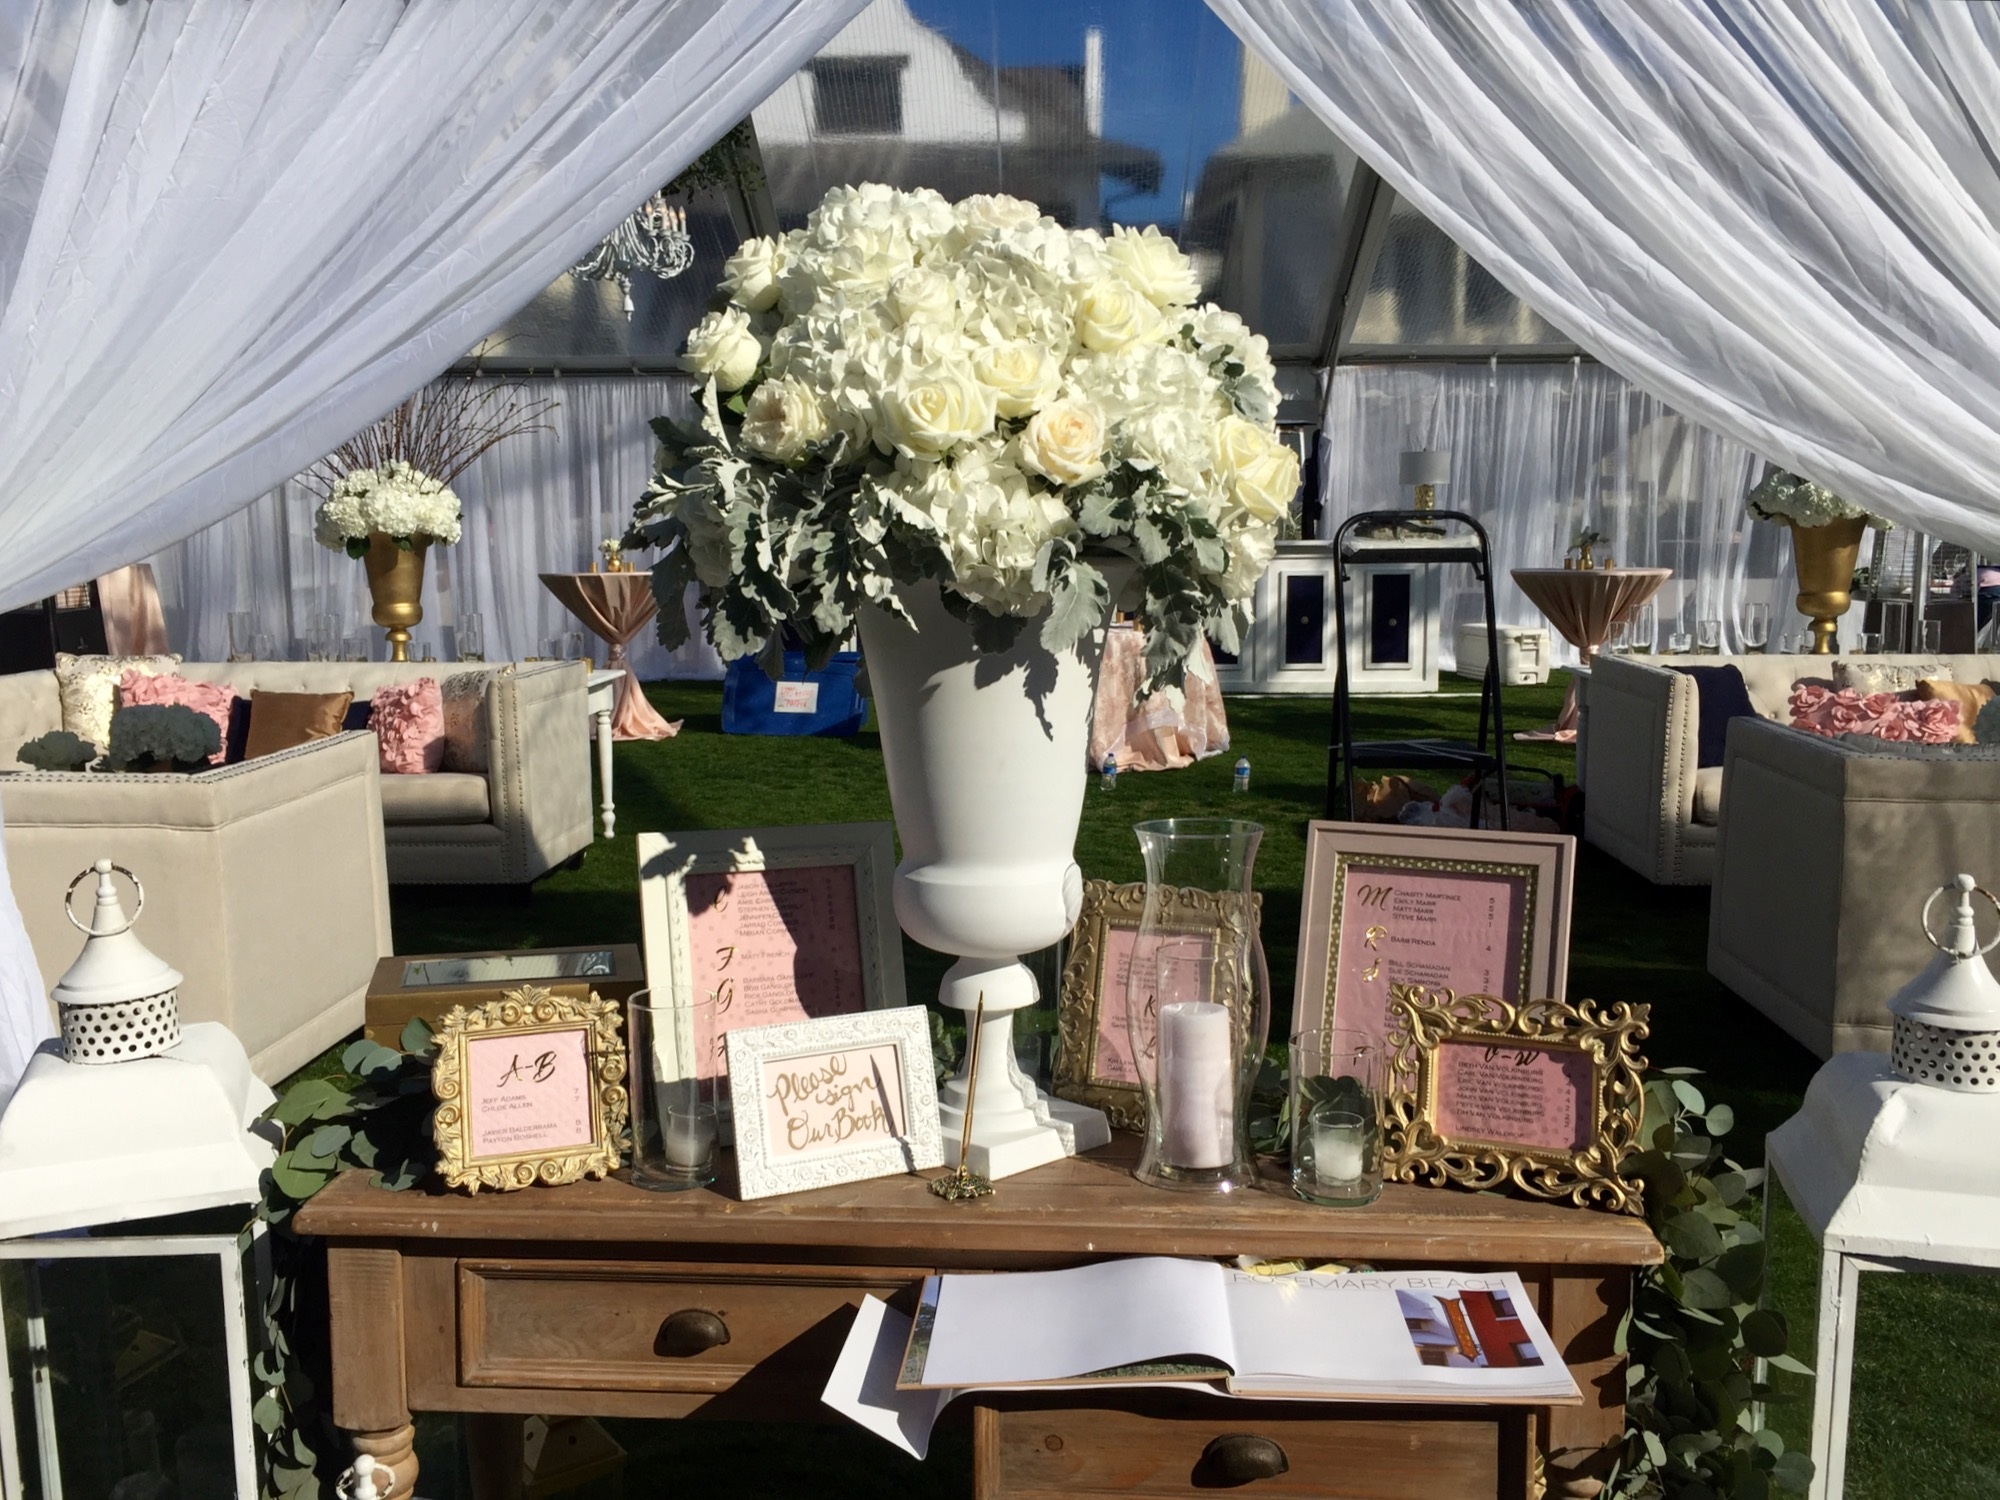
table, outdoor, white, flower, home, celebration, bouquet, decoration, meal, romance, room, wedding, decor, marriage, interior design, arrangement, formal, ceremony, place, luxury, party, elegant, reception, banquet, event, floristry, setting, elegance, brunch, floral design, flower arranging, guest book